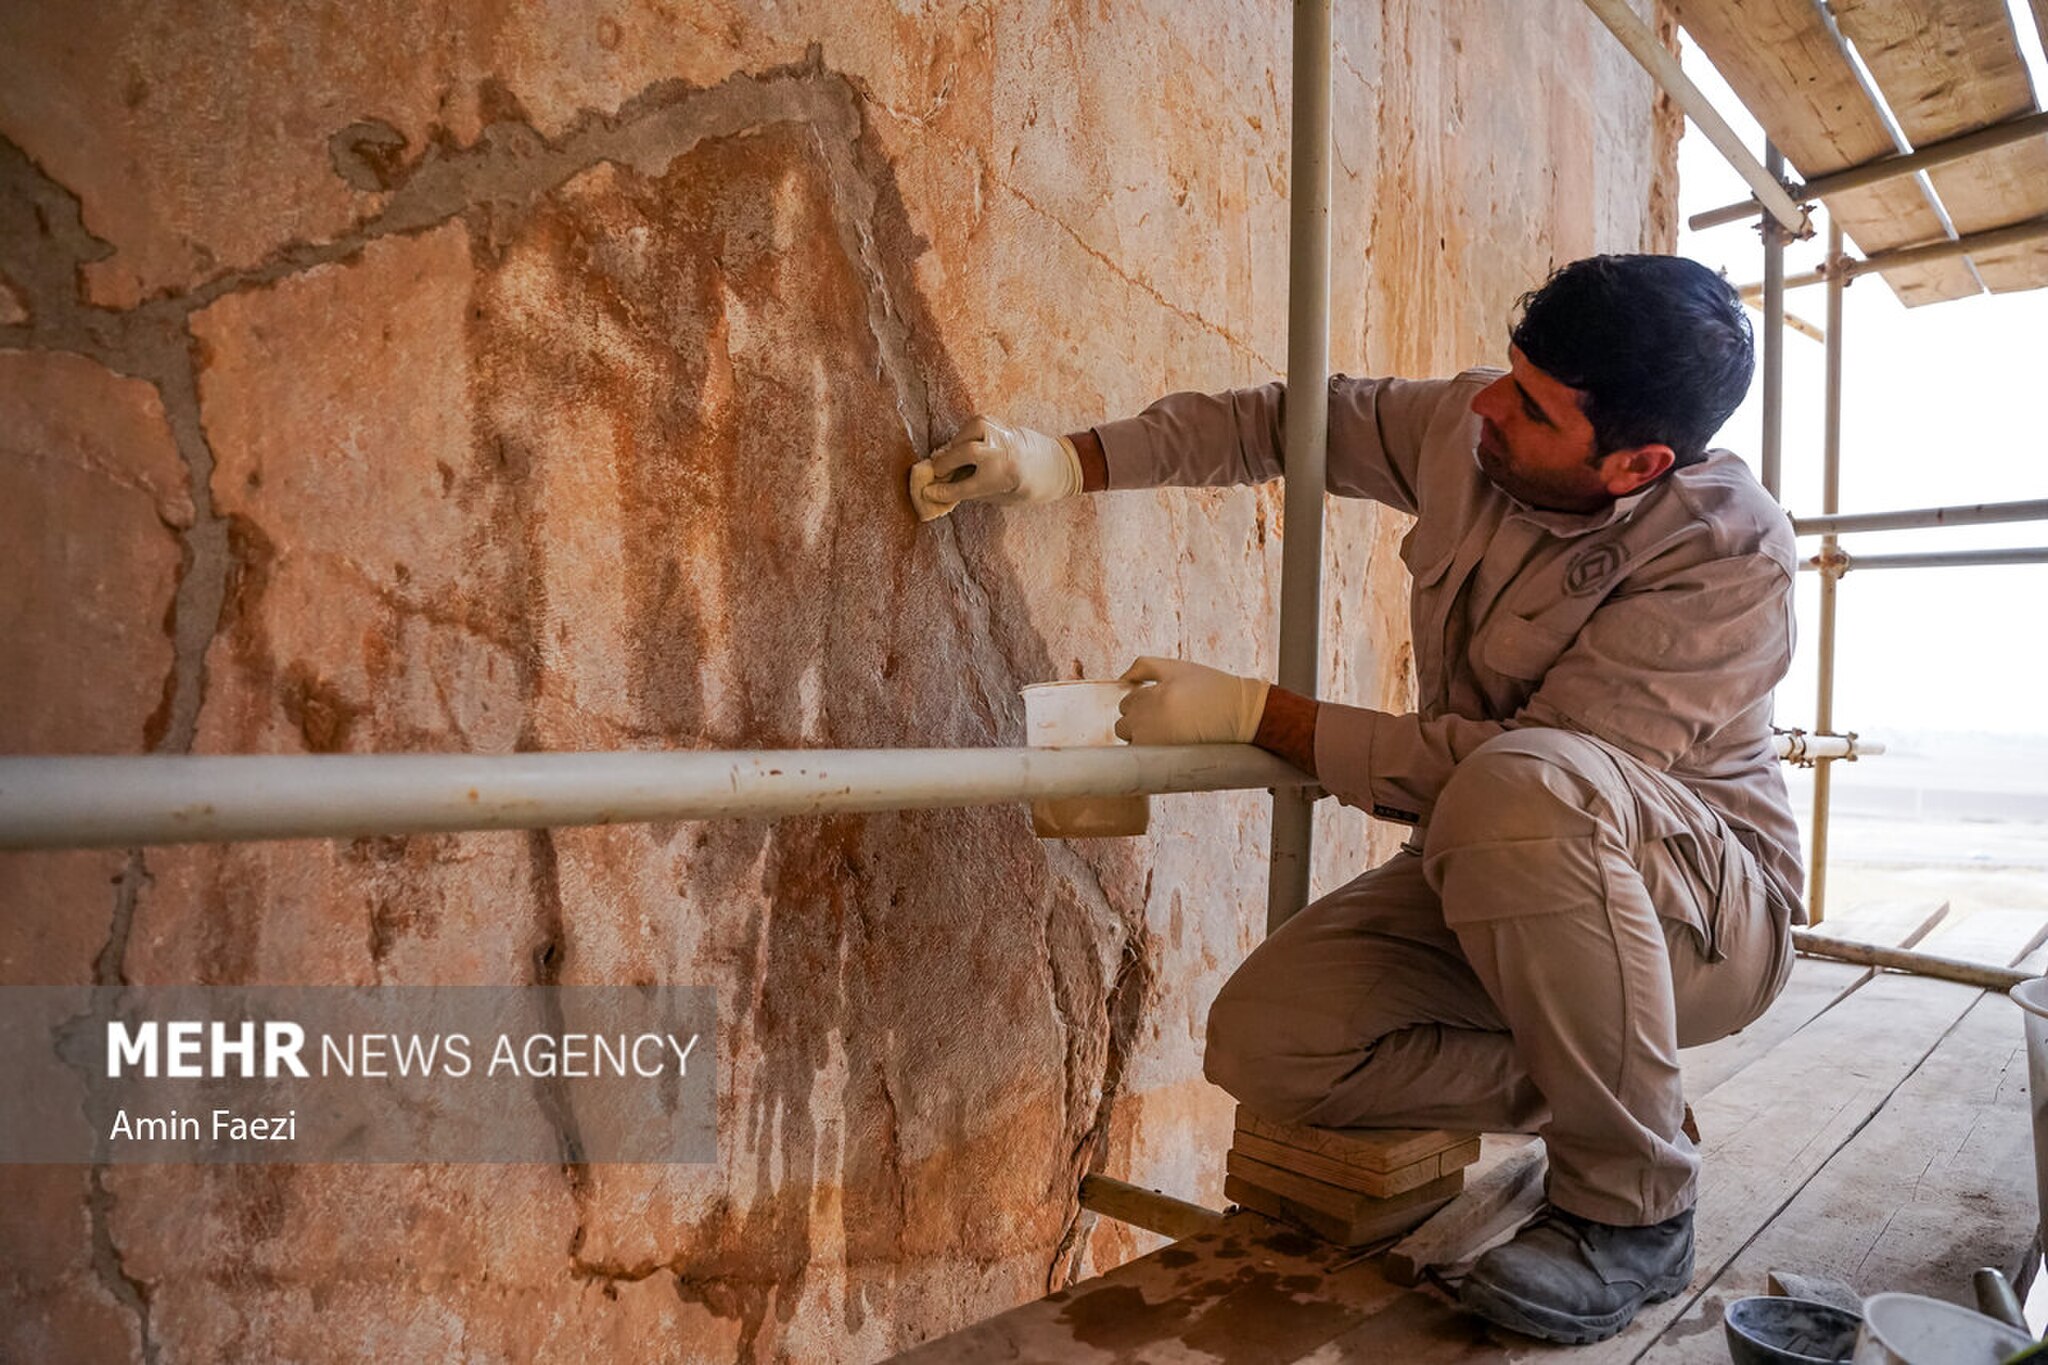
Title: Restoration in the Sanctuary of Kings 20 (Mehr, 2025)
Description: Translation of original description: The restoration of parts of Persepolis and Naqsh-e Rostam is underway by the Cultural Heritage Organization. During this field visit, the specialized process of reconstruction, cleanup and protection of these world monuments was closely observed and photographed
Date: Published on 03 December 2025 - 19:50
Categories: Naqsh-e Rustam, Restoration in Iran, Photos from Mehrnews.com, 2025 restoration, Photographs by Amin Faezi for Mehr News Agency